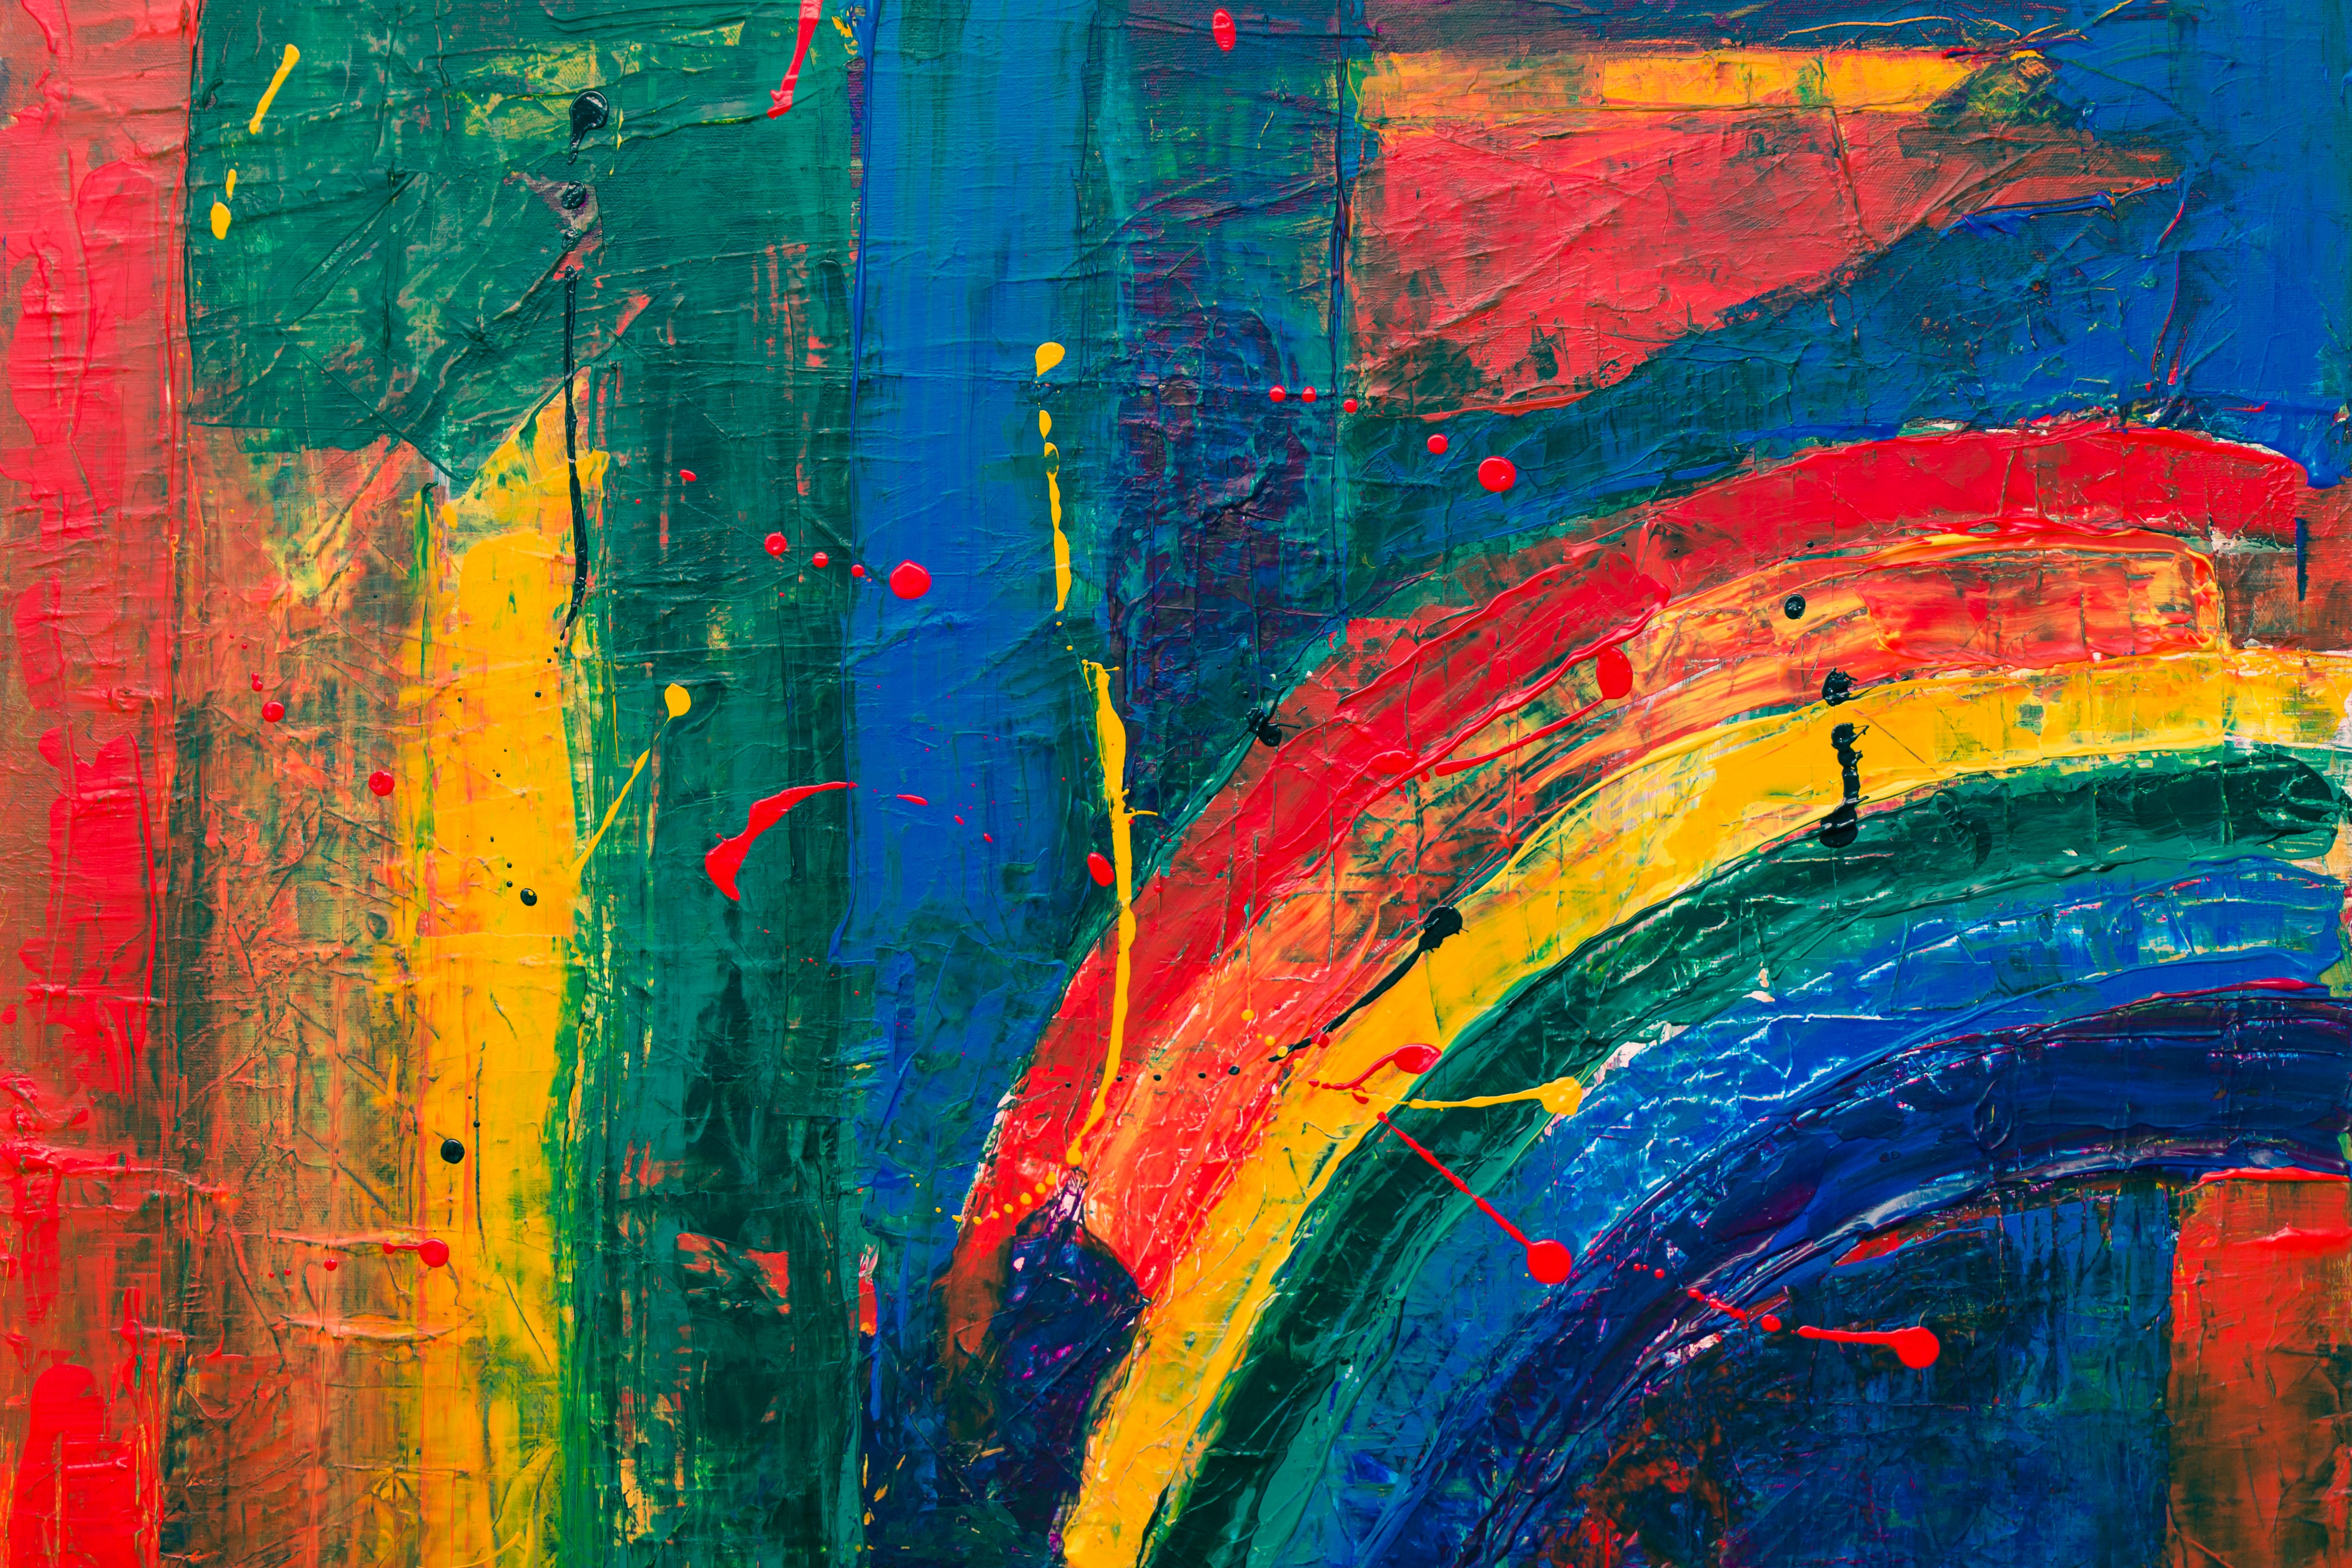
modern art, painting, art, acrylic paint, visual arts, child art, paint, Colorfulness, artwork